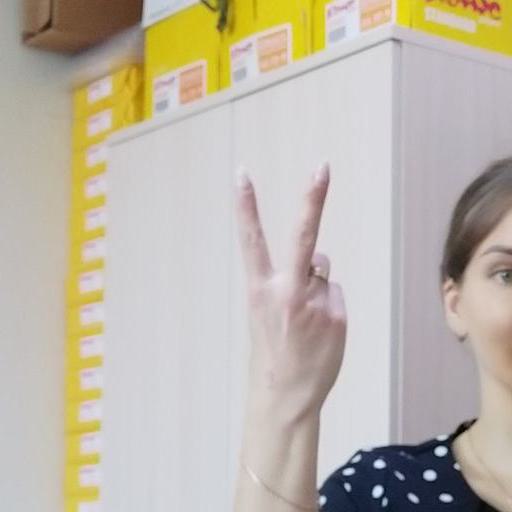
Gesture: peace_inverted